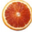
Label: orange